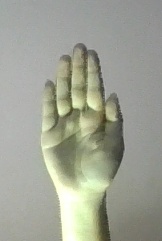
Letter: seen